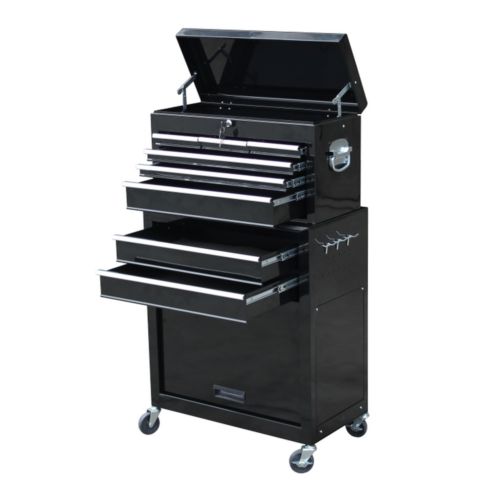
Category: cabinet